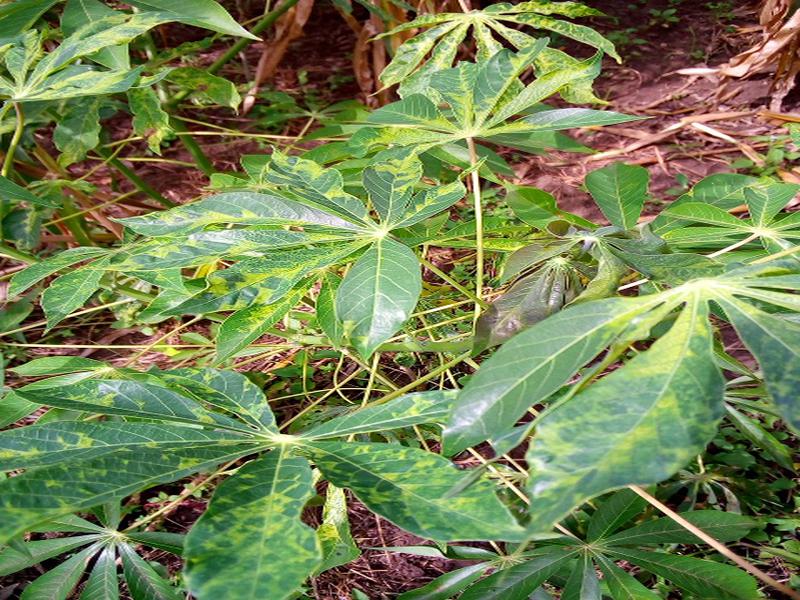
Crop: cassava
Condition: mosaic_disease